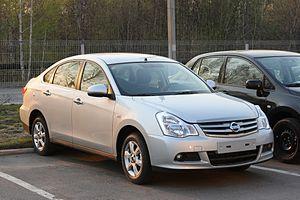
L'Almera est une automobile compacte produite par le constructeur automobile japonais Nissan entre 1995 et 2006. Almera était essentiellement le nom des versions européennes des Pulsar / Sentra / Bluebird Sylphy et désigna aussi la version monospace, dénommée Nissan Almera Tino.